Jolyon Palmer

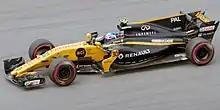
Palmer driving for Renault at the 2017 Malaysian Grand Prix

Magnussen departed Renault at the end of the year for the newly created Haas F1 Team, and Nico Hülkenberg stepped in from Force India to replace him and be Palmer's teammate.